Vehicle registration plates of Andorra

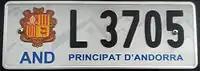
Andorran license plate (2011-current)

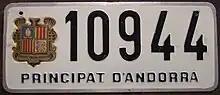
1970s plate

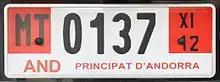
Temporary plate

In Andorra, vehicle registration plates are composed of one letter and four digits (e.g. A1234), and have the coat of arms of Andorra and country code (AND) to the left of the serial and in blue below the serial. The plates feature embossed black serials on a white background.